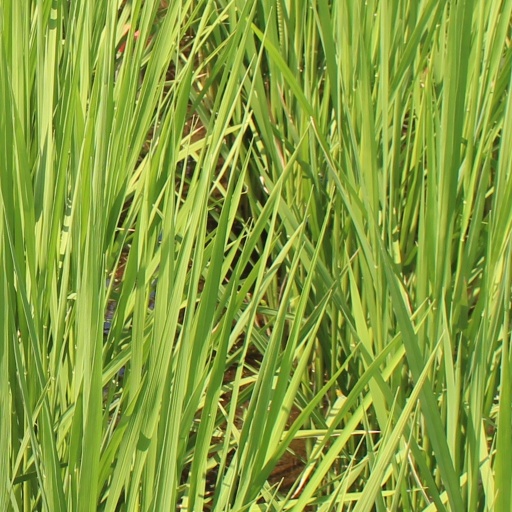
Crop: rice